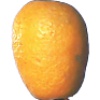
Label: Kumquats 1